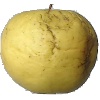
Label: golden_apple